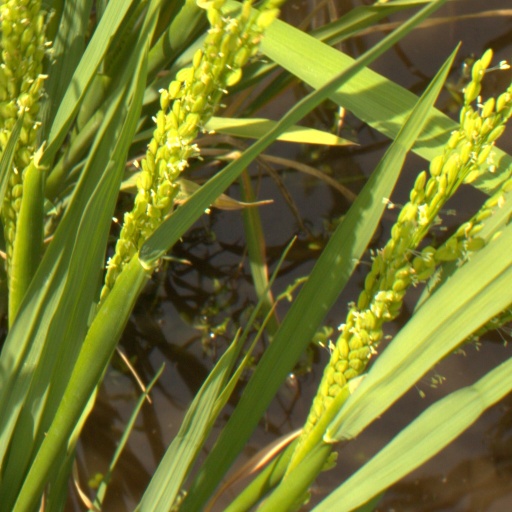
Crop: rice